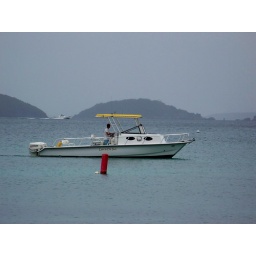
The boat had to turn around and back up to the beach so we could wade out and climb aboard.